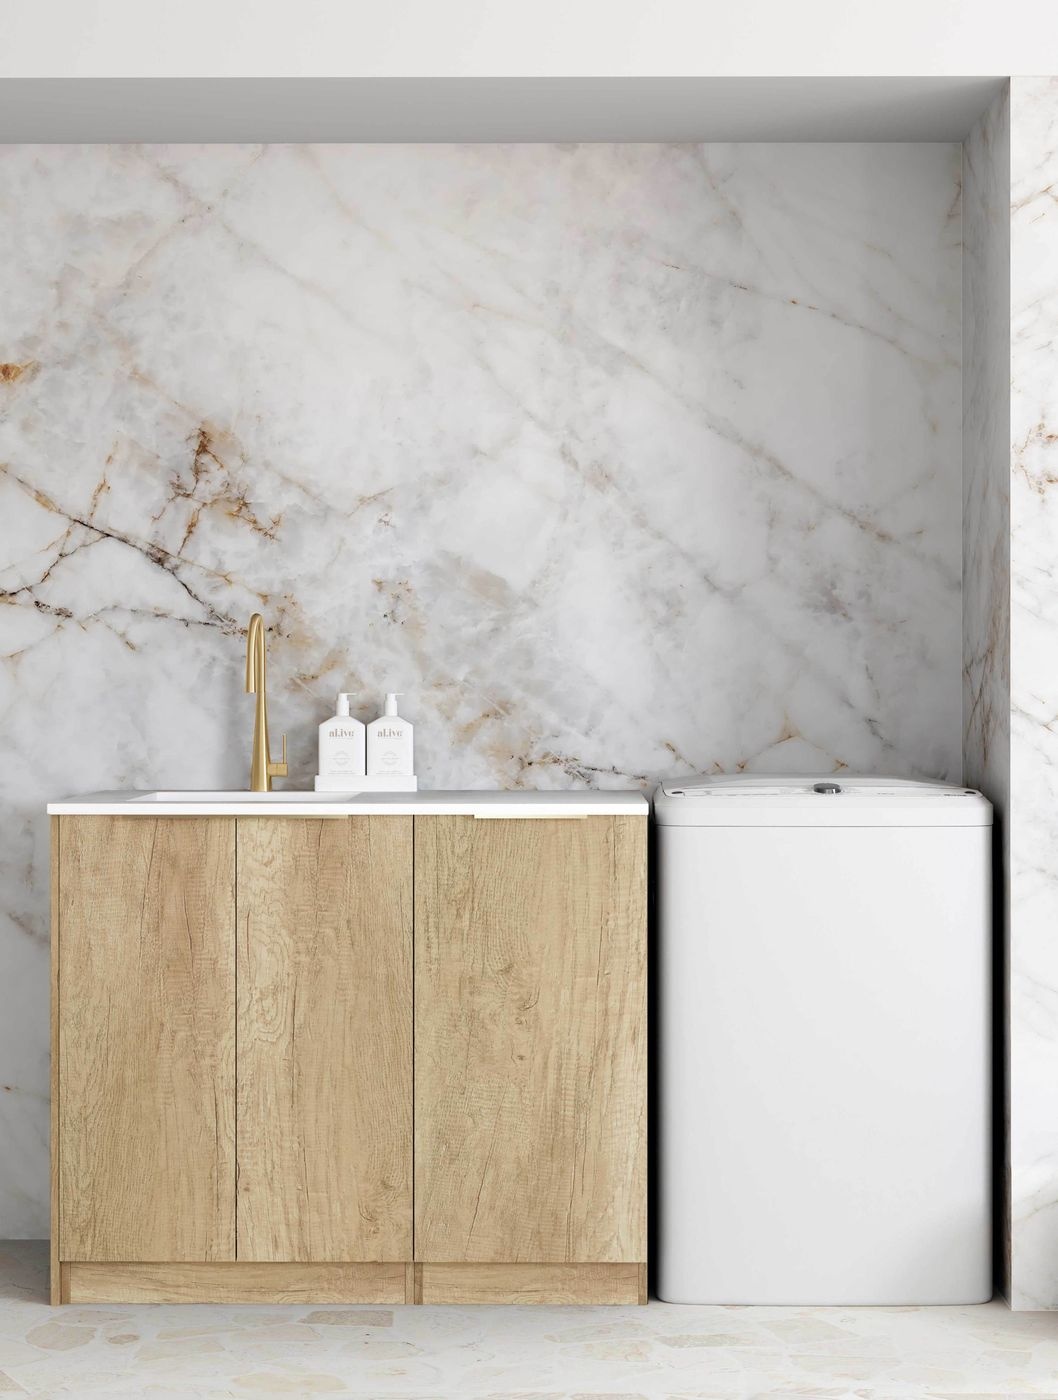
Byron Natural Oak Laundry Cabinet with Stone Top Set 1060x600x900mm
Base Cabinet (Double Door)632mm x1 Base Cabinet (Single Door)416mm x1 Quartz Stone Top L1060xD600xH20m Laundry Sink Stainless Steel x1 Finish Laminated Natural Oak Moisture Resistant Plywood Doors Soft Closing Handles Bar Handle Brushed Gold (Available upgrade to Matte Black, Brushed Nickel, Gunmetal) Laundry Sink Stainless Steel Included M-CBS-810-52 (Available upgrade to Brushed Gold, Gunmetal) Assembled Cabinets are assembled Kickboard integrated Stone Cutout for Sink - Included to fit M-CBS-810-52 Taphole Universal Taphole System - Semi-Precut taphole
Brand: Otti
Category: Furniture > Cabinets & Storage > Closet Parts & Accessories > Closet Baskets